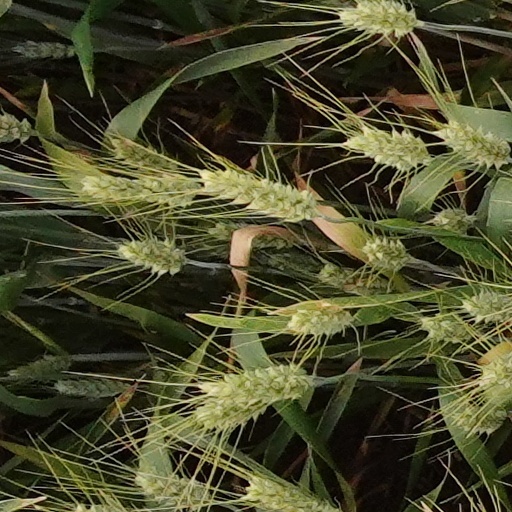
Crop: wheat